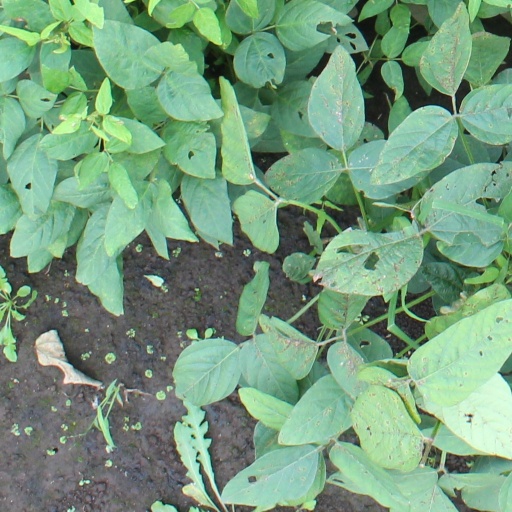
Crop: soybean